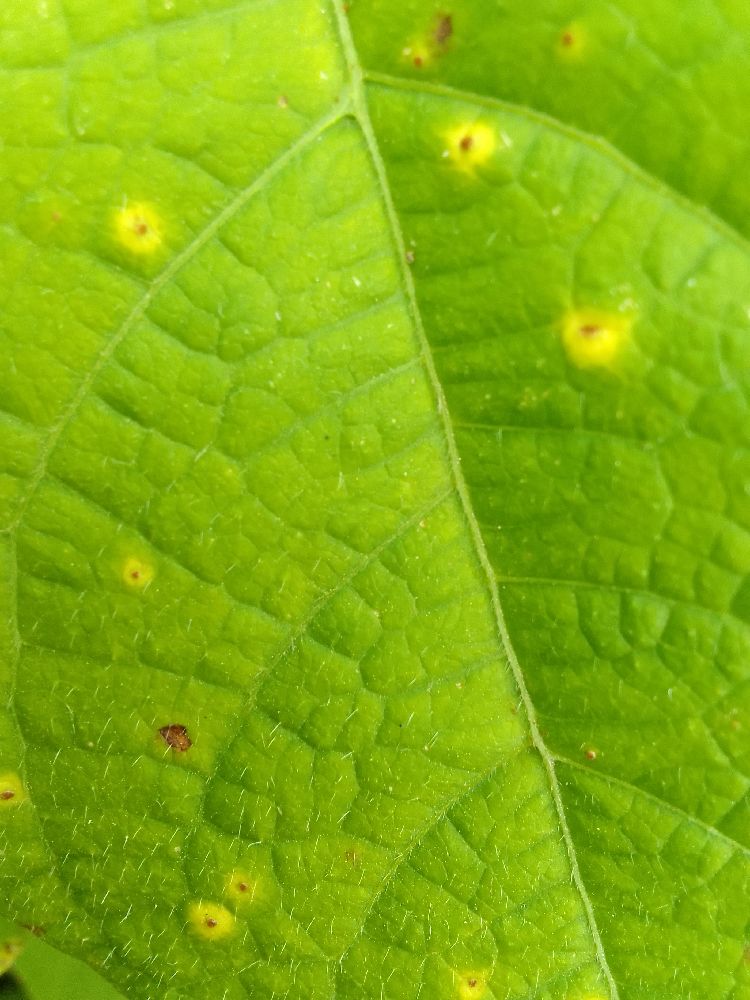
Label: rust